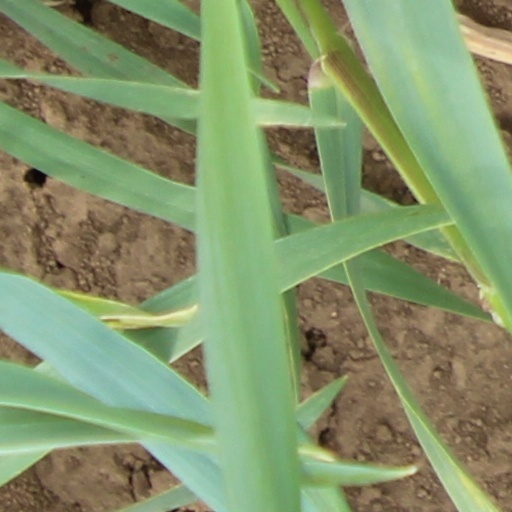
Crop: wheat